Beaune Altarpiece

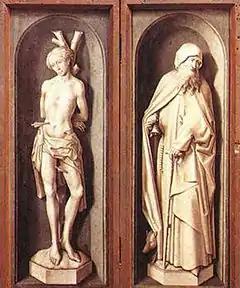
Detail showing Saints Sebastian and Anthony

The six exterior panels consists of two donor wings, two containing saints, and two panels with Gabriel presenting himself to Mary. The donors are on the outer wings, kneeling in front of their prayer books. Four imitation statues in grisaille make up the inner panels. The lower two depict St Sebastian and St Anthony. Sebastian was the saint of plagues and an intercessory against epidemics, Anthony the patron saint of skin diseases and ergotism, then known as St Anthony's Fire. The two saints had close associations with the Burgundian court: Philip the Good was born on St Anthony's day, he had an illegitimate son named Anthony, and two of Rolin's sons were named Anthony. St Sebastian was the patron saint of Philip the Good's chivalric Order of the Golden Fleece.